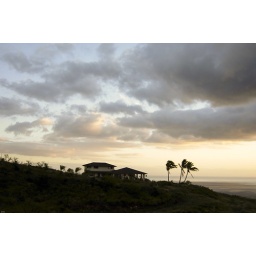
house on hill against setting sun